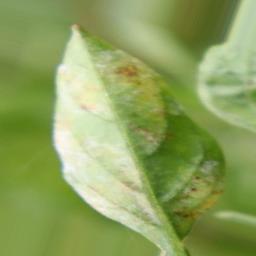
Label: powdery mildew